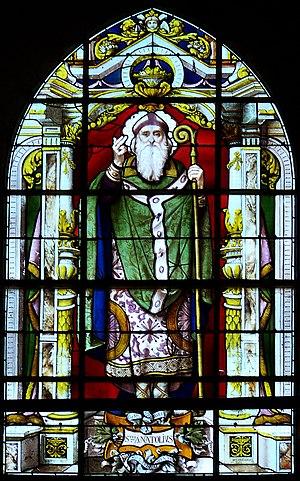
Saint Anatole de Milan. Vitrail de l'église d'Ablis, Yvelines, France. Auteur inconnu, quatrième quart du XIXe siècle. This object is indexed in the base Palissy, database of the French furniture patrimony of the French ministry of culture,